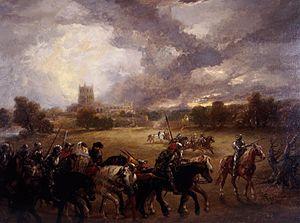
Margherita d’Anjou est le septième opéra composé par Giacomo Meyerbeer, et son quatrième opéra composé pour un théâtre italien. Avec cette œuvre, Meyerbeer débute sa collaboration avec le « premier librettiste italien de l’époque », Felice Romani. La création eut lieu à La Scala de Milan le 14 novembre 1820.